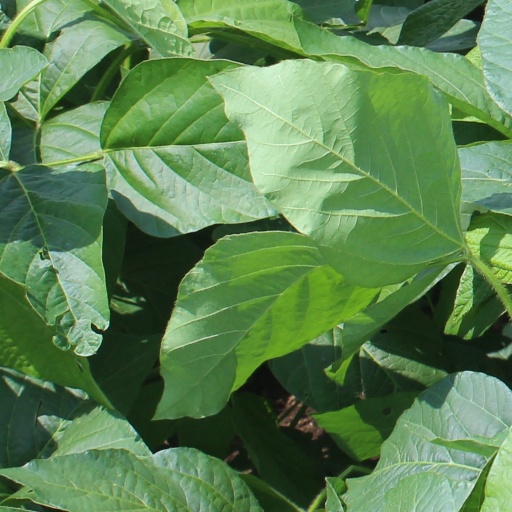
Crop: soybean